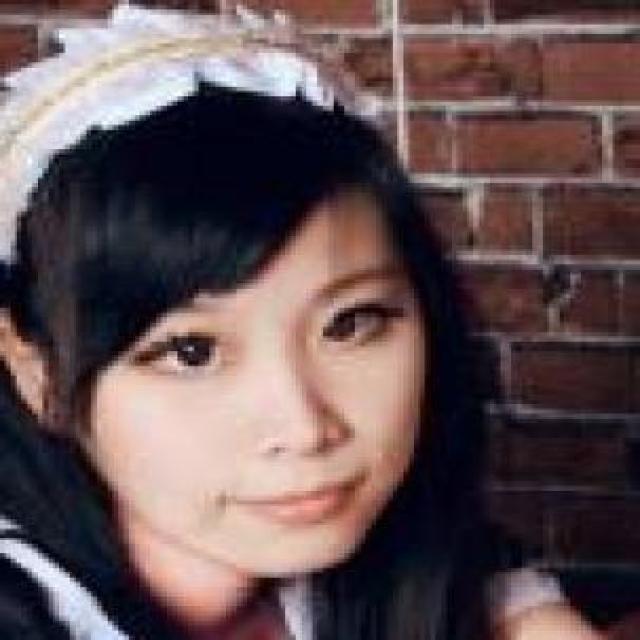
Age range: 21-44